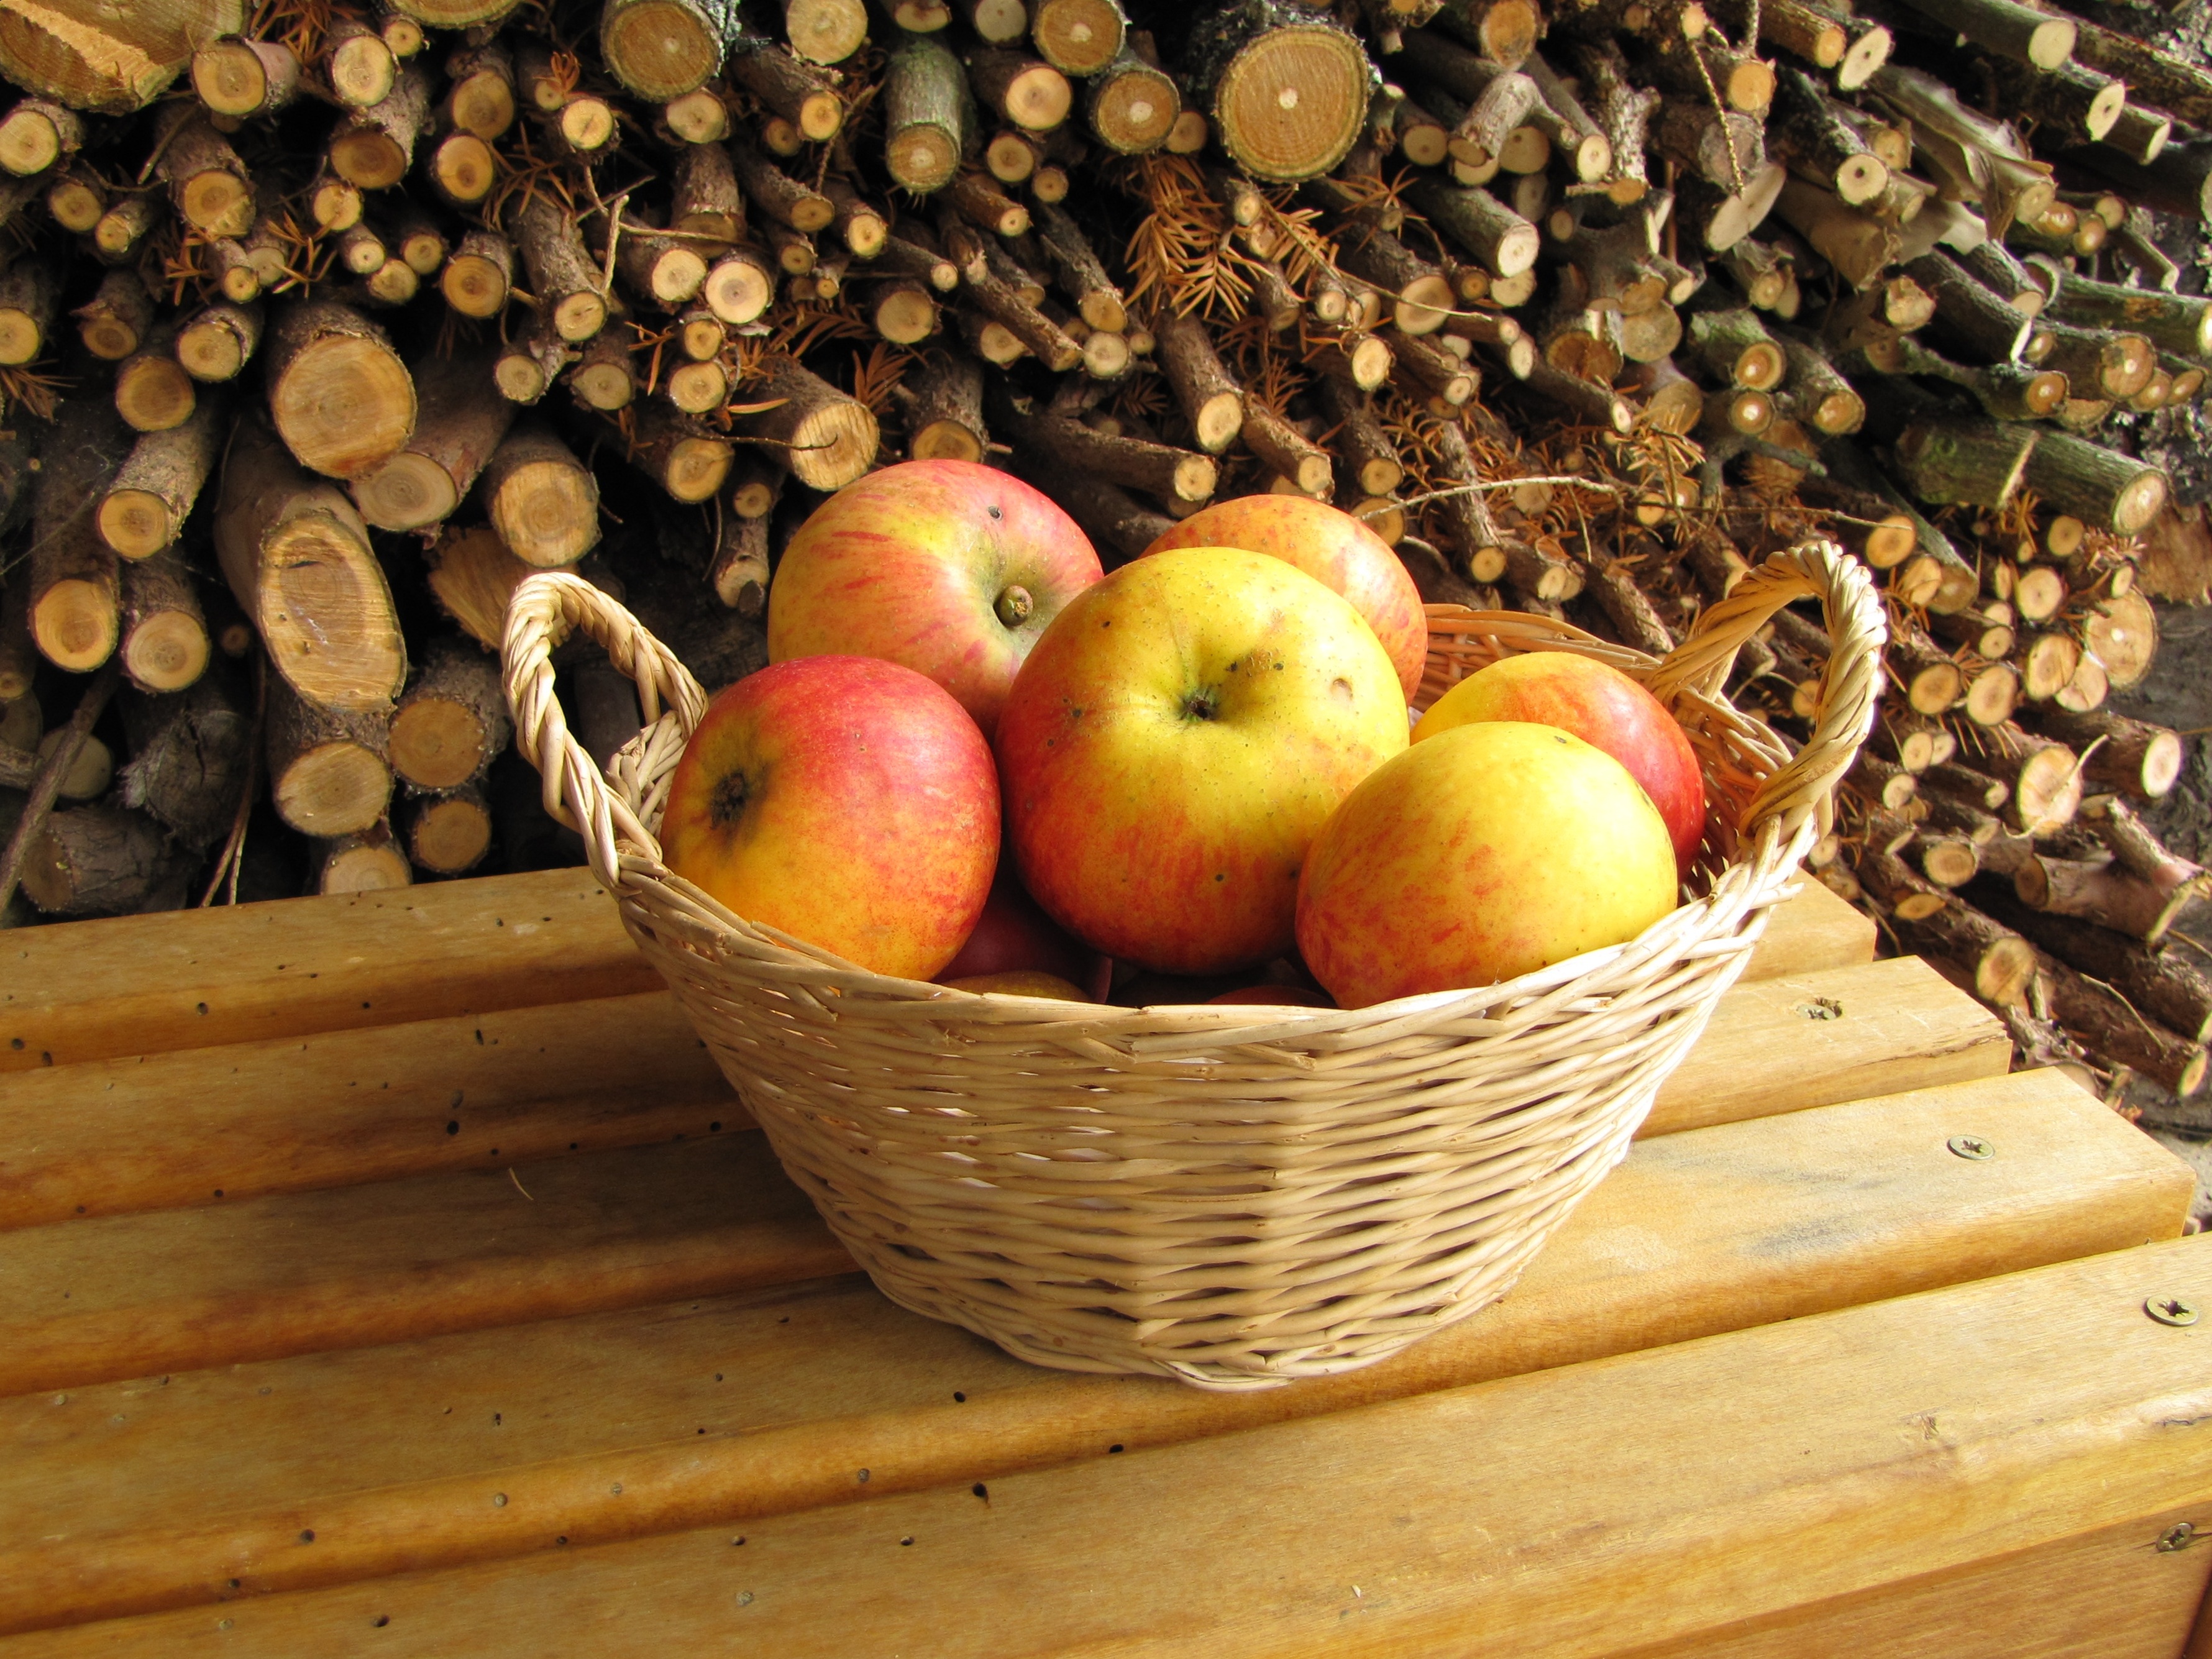
apple, plant, fruit, food, produce, autumn, firewood, still life, painting, flowering plant, still life photography, land plant